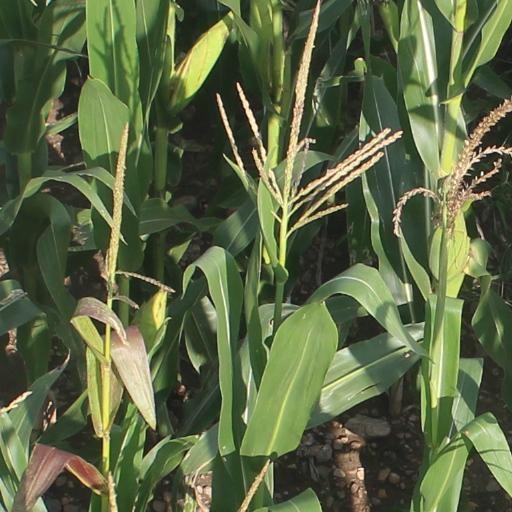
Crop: maize; corn